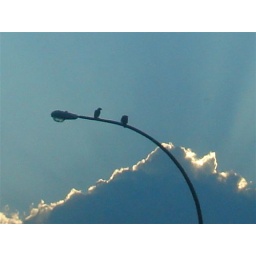
two red tailed harks in the clouds